Constable Burton Hall

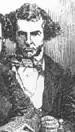
Marmaduke Wyvill (1815–1896)

The 7th Baronet was High Sheriff of Yorkshire for 1773 and died unmarried in 1774, causing the baronetcy to become dormant after its American heirs failed to claim the title. He left the estate to his cousin and brother-in-law, the Rev. Christopher Wyvill, from whom it descended in turn via the latter's son Marmaduke, the MP for York, to Marmaduke's son, also Marmaduke (1815–1896). He represented Richmond in Parliament for many years and was also a world class chess player. The current owner is his grandson, Charles Wyvill.